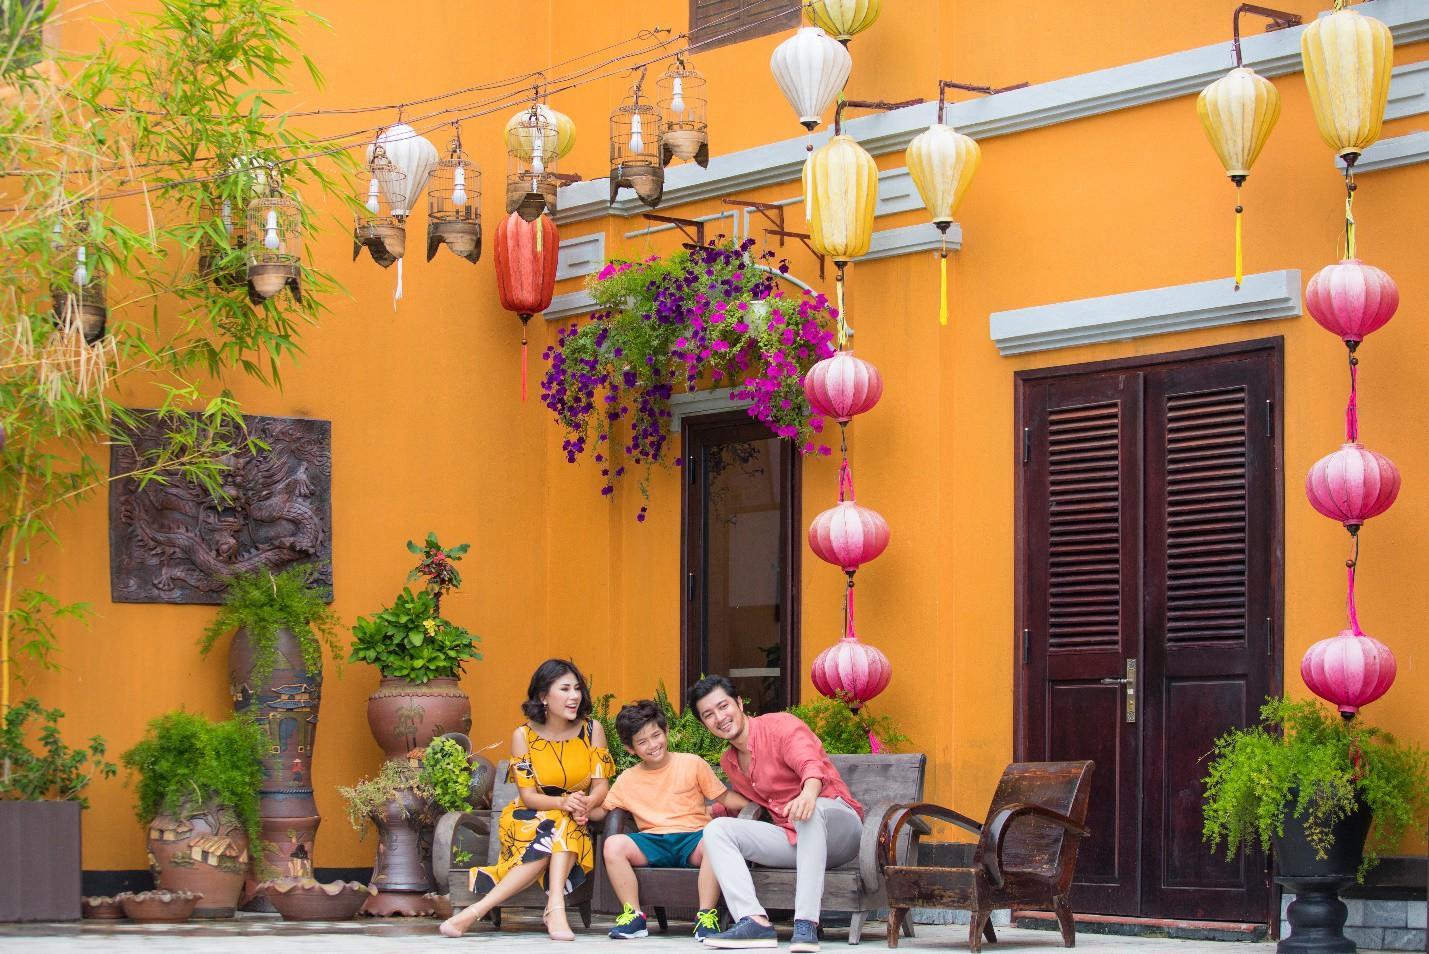
cả ba người ngồi trên ghế sô pha đang cùng nhìn về một hướng